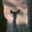
Label: deer